Wang Yitang

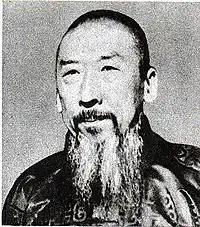

In 1931 the Nationalist Government offered Wang a political settlement; later he successively held the positions of Member of the Beiping Political Affairs Readjustment Commission, Member of the Hebei–Chahar Political Council, General Manager of the Tianjin Financial Bank, etc. Following the start of the Second Sino-Japanese War, Wang Kemin established the Provisional Government of the Republic of China in December 1937. Wang Yitang successively held the positions of Executive Member of the Political Commission, Minister for Relief, and Minister of the Interior. In March 1940 the collaborationist Reorganized National Government of the Republic of China was established by Wang Jingwei, and Wang Yitang was appointed Minister of the Examination Yuan and a member of the North China Political Council. From June 1940 to February 1943 he served as Chairman of the North China Political Council.